CopA-like RNA

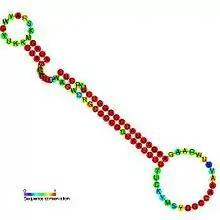
Predicted secondary structure and sequence conservation of CopA

CopA-like RNA is a family of non-coding RNAs found on the R1 plasmid.